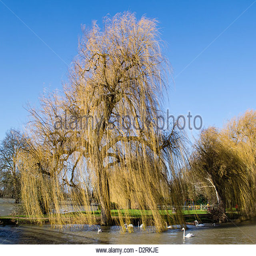
willow tree blown by the wind